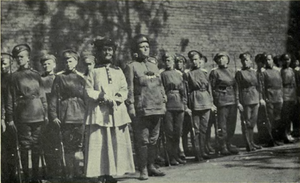
Les femmes pendant la Première Guerre mondiale ont connu une mobilisation sans précédent. La plupart d'entre elles ont remplacé les hommes enrôlés dans l'armée en occupant des emplois civils ou dans des usines de fabrication de munitions. Plusieurs centaines de milliers ont servi dans les différentes armées dans des fonctions de soutien, par exemple en tant qu'infirmières. Certaines, en Russie par exemple, ont participé aux combats. D'autres encore sont restées inconditionnellement pacifistes.